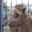
Label: camel